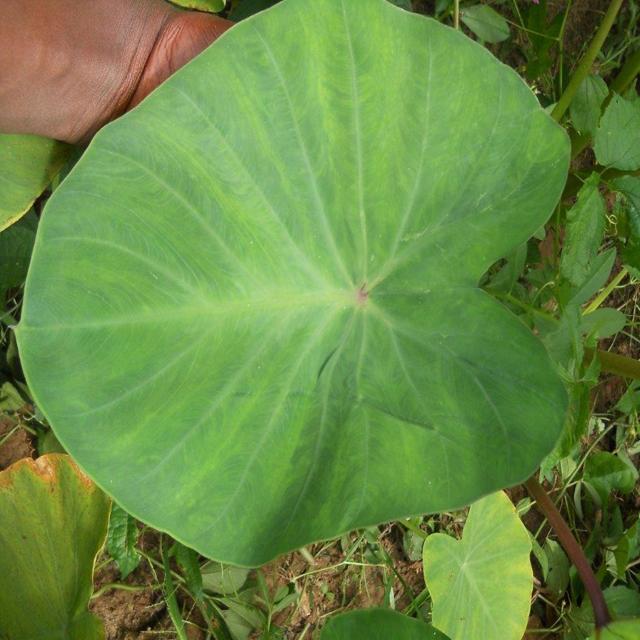
Label: Healthy